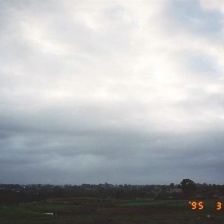
Cloud type: Stratocumulus